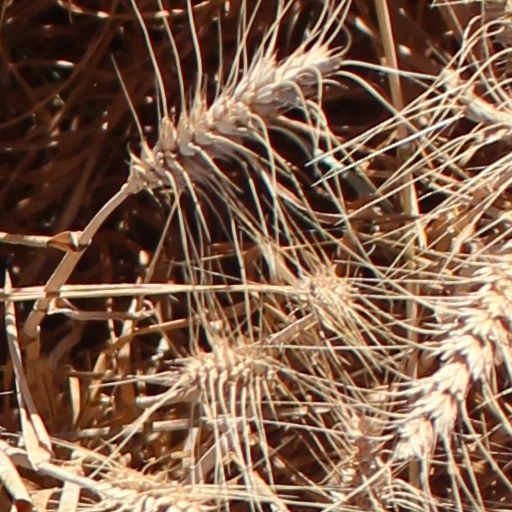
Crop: wheat